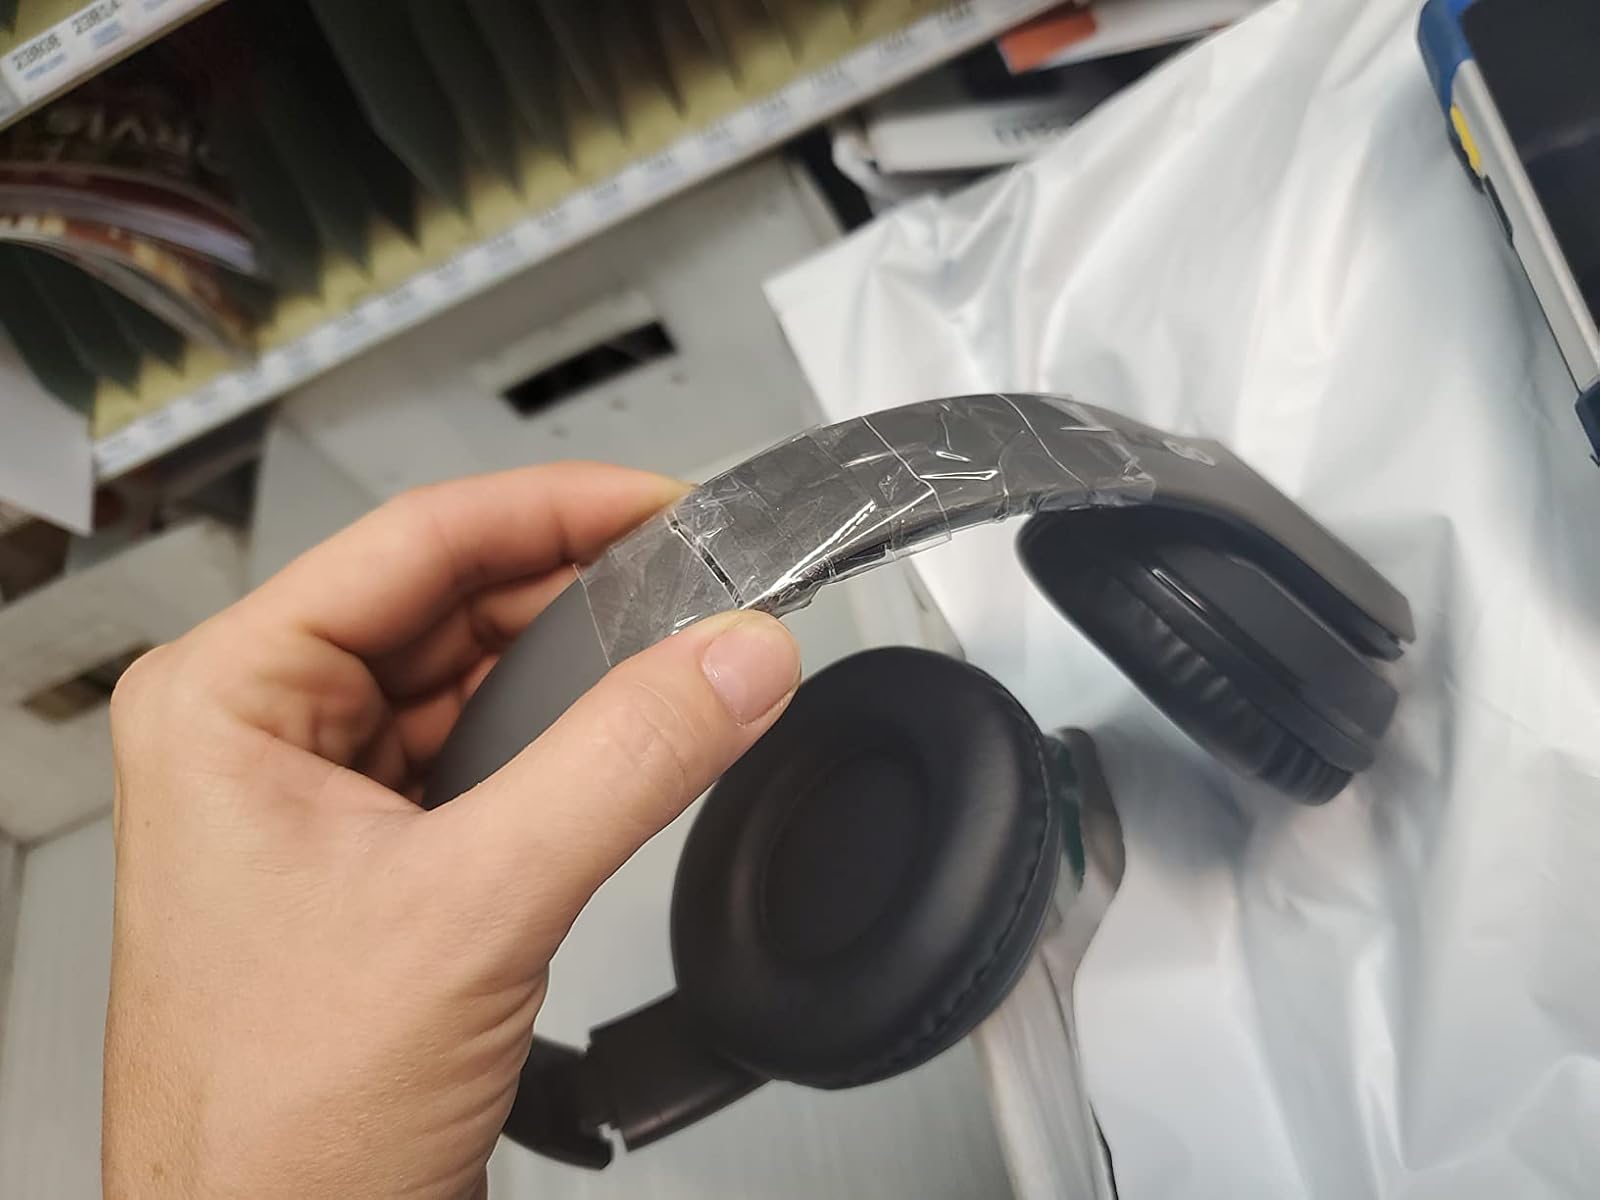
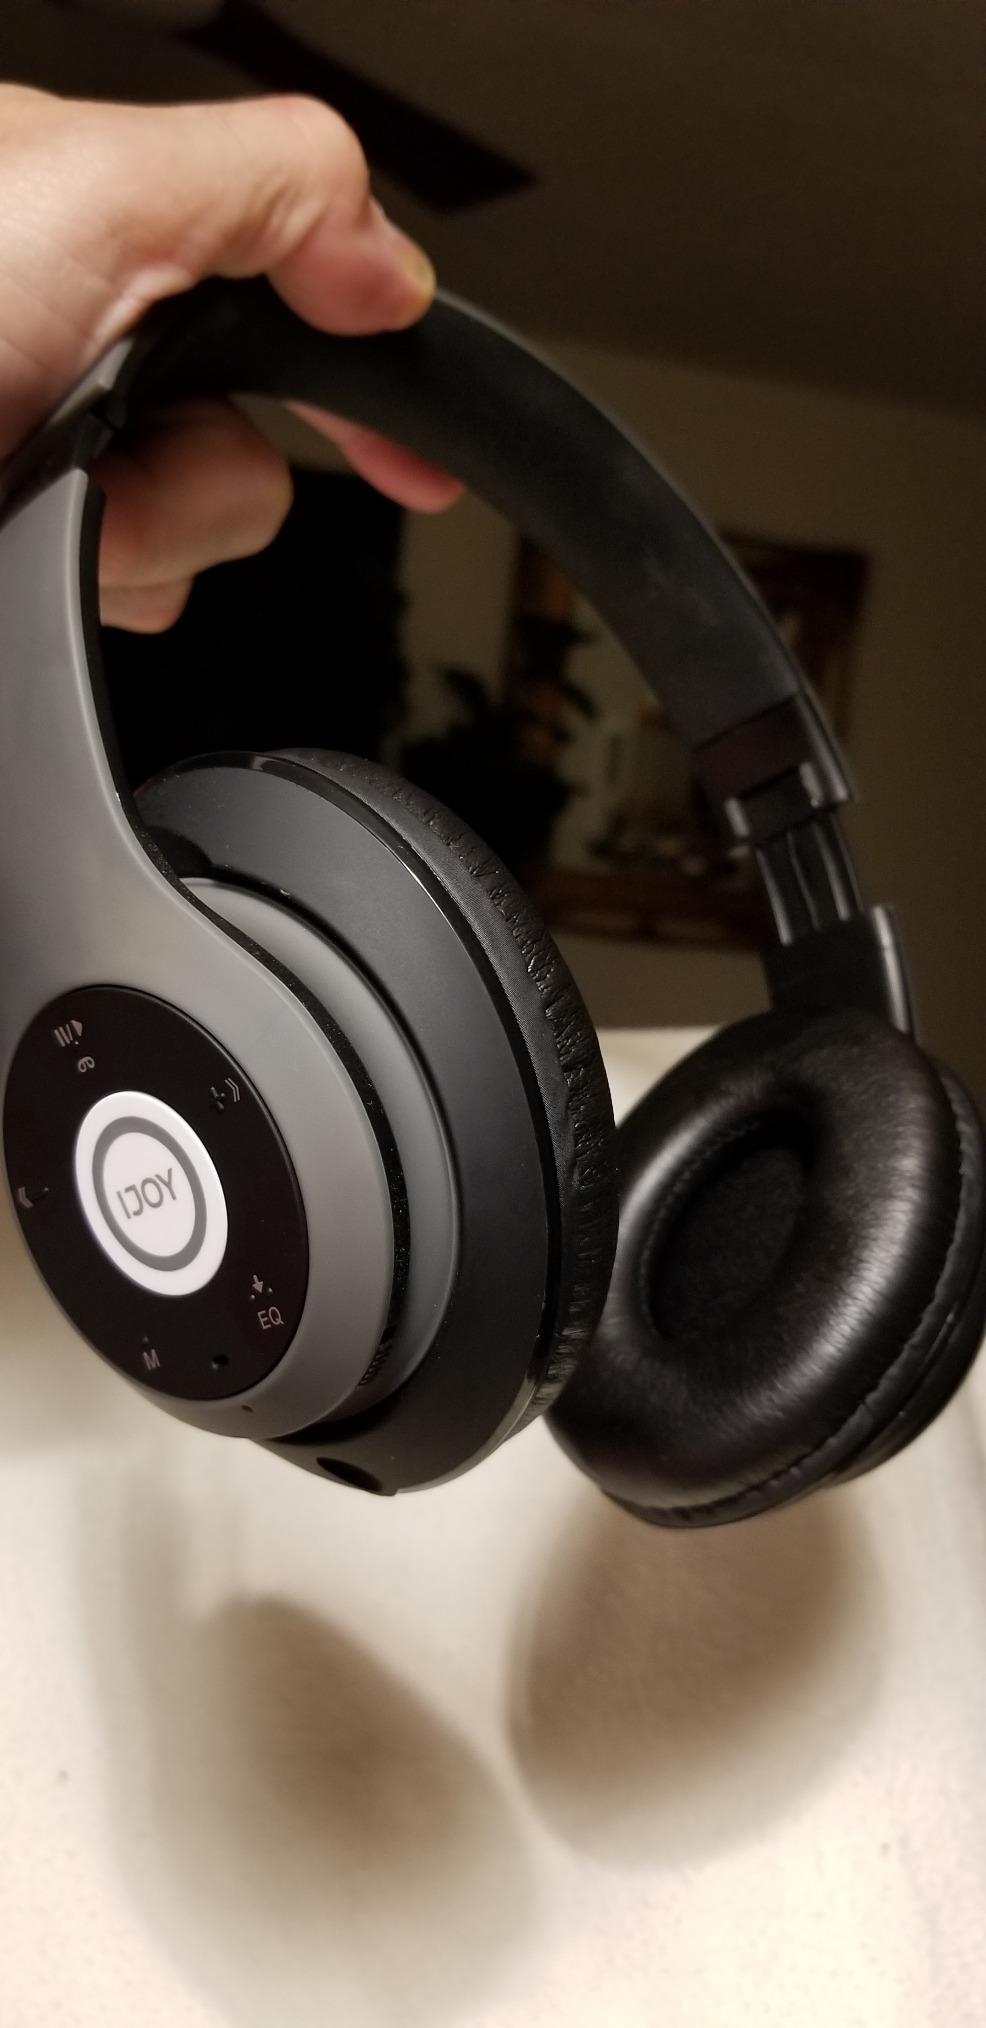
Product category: headphones
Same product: yes